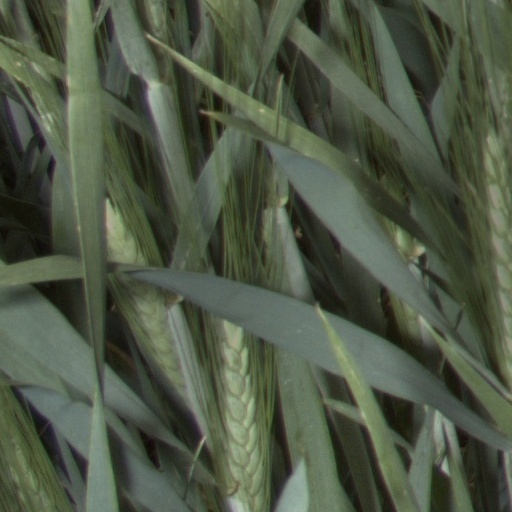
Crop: wheat